Aachen thermal springs

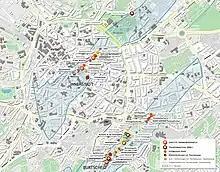
Thermal springs in the Aachen area

The Aachener Thermalquellen, also known as the Thermal Springs of Aachen and Burtscheid, are a system of more than 30 thermal mineral springs located in the area around Aachen (Aix-la-Chapelle), Germany. The area has been known for its hot sulfur springs for thousands of years.